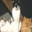
Label: cat